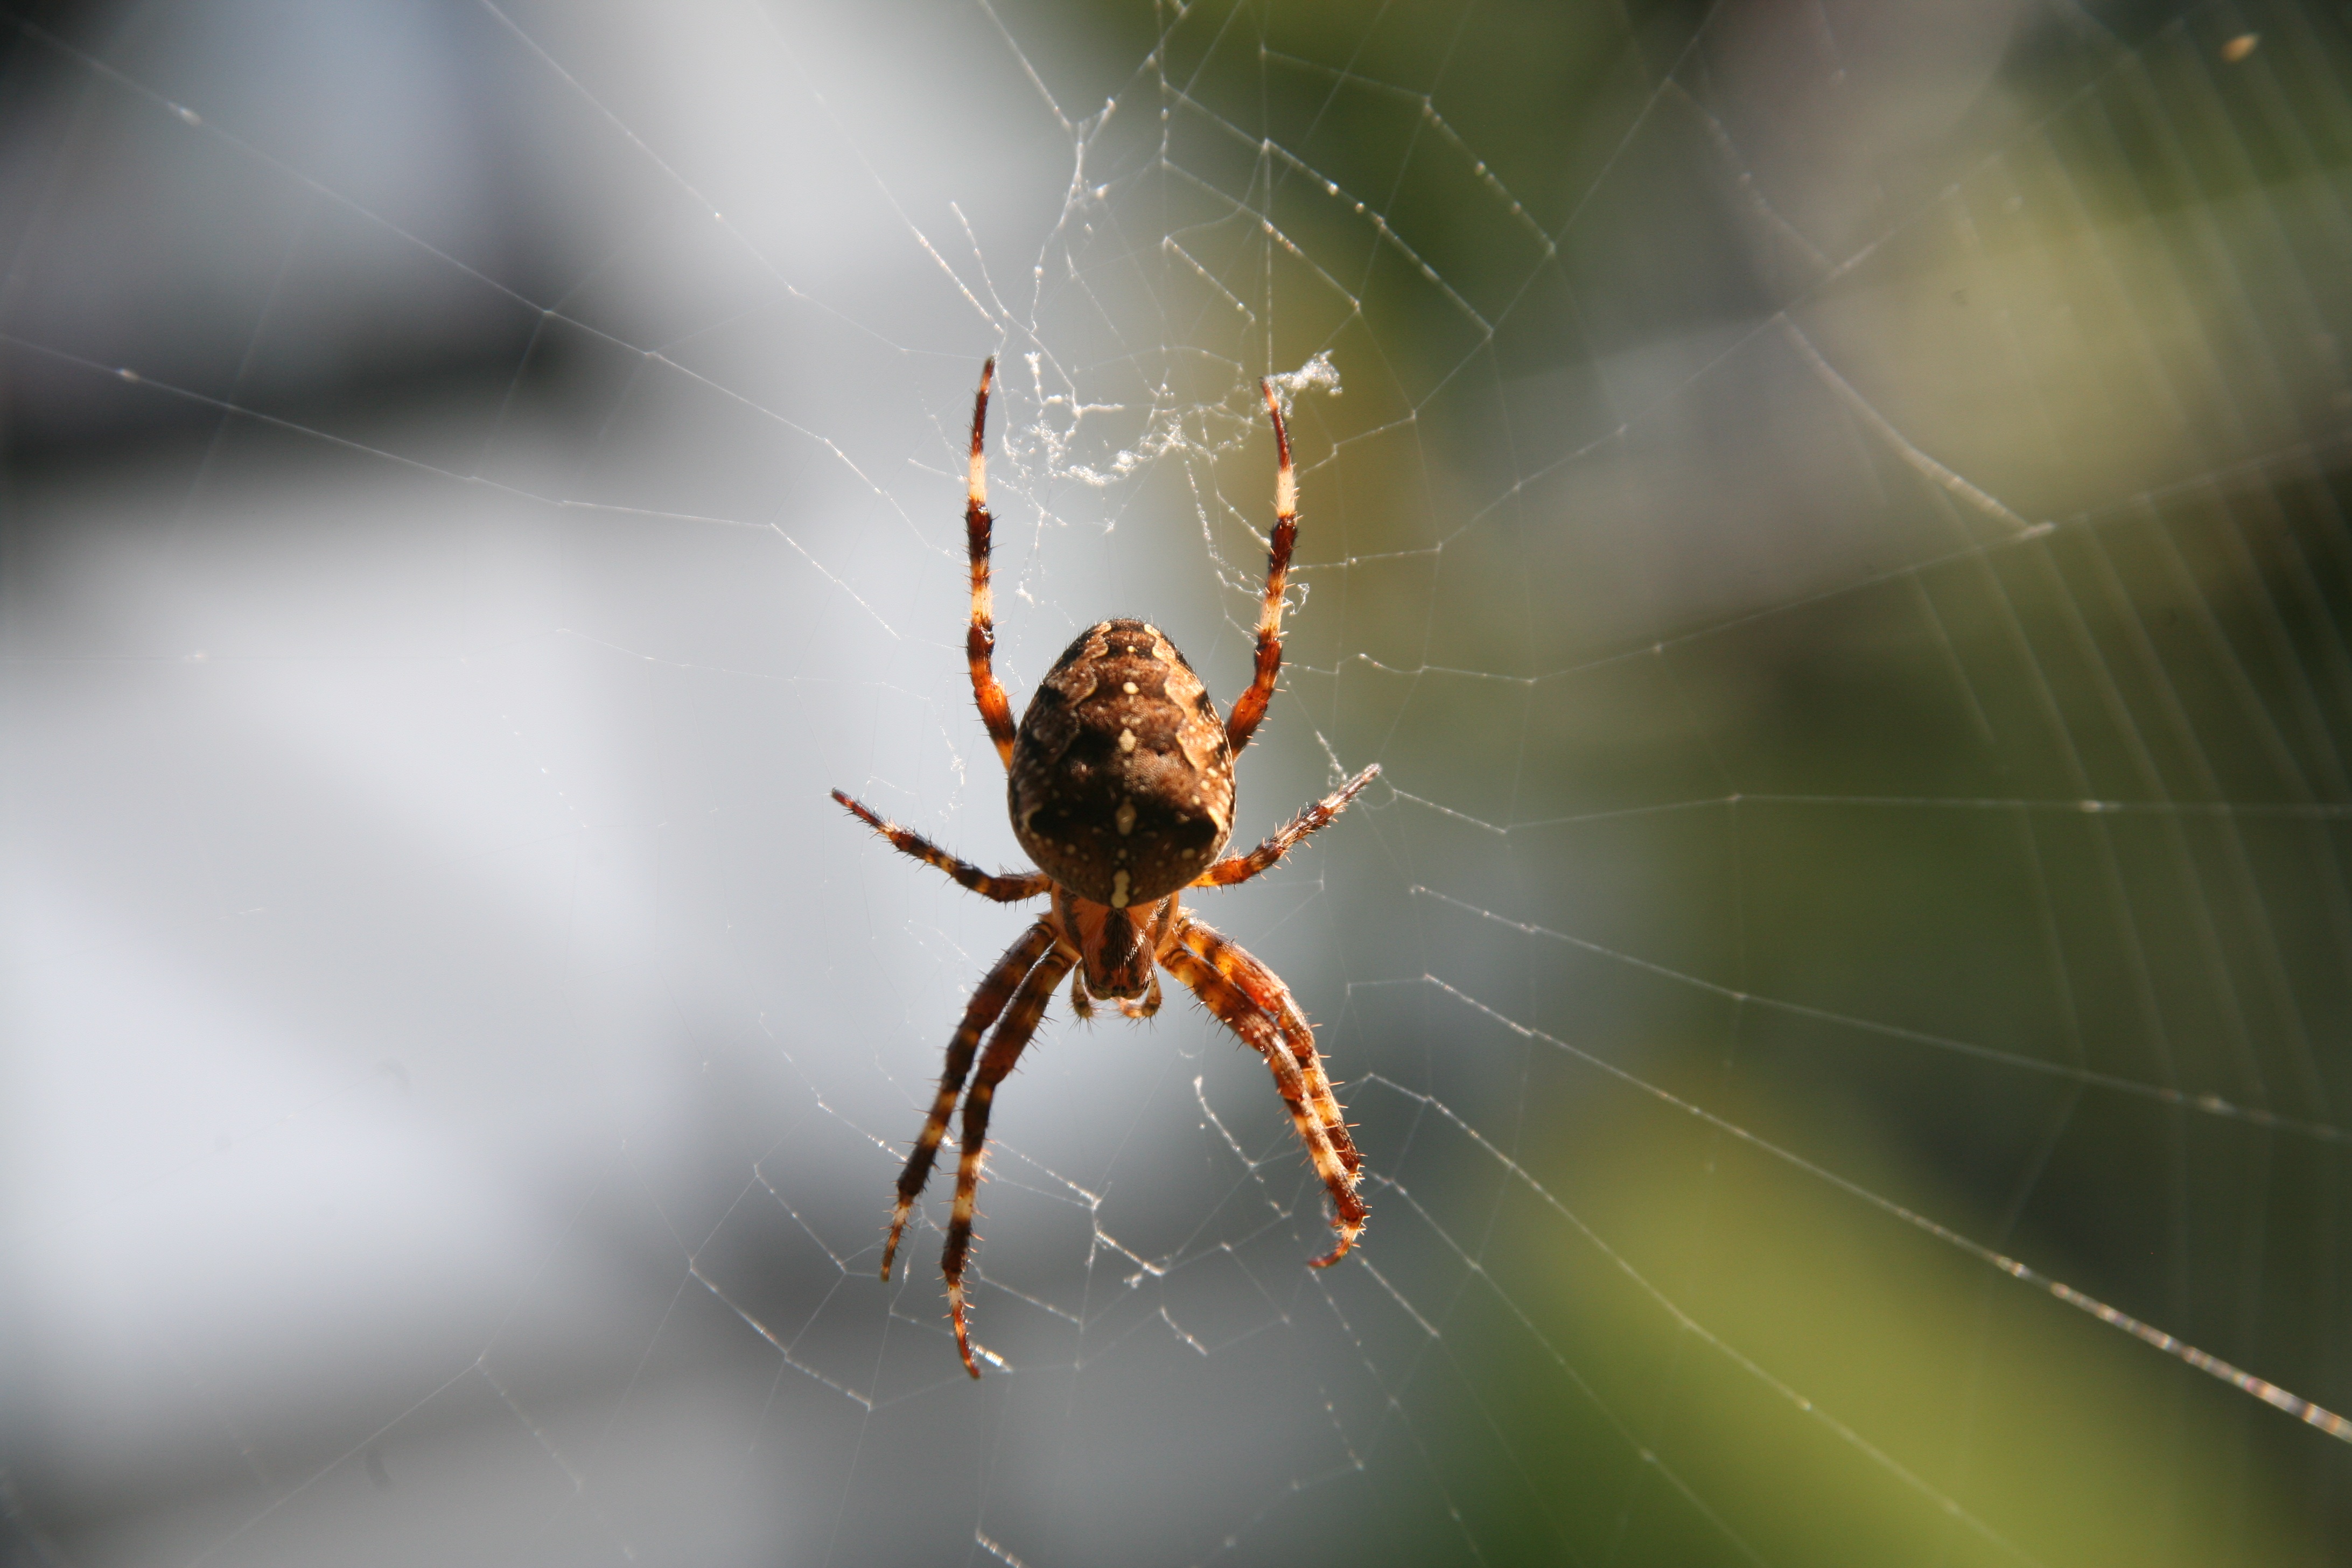
nature, photography, close, fauna, material, invertebrate, spider web, close up, spider, arachnid, argiope, network, macro photography, arthropod, european garden spider, araneus, orb weaver spider, yellow garden spider